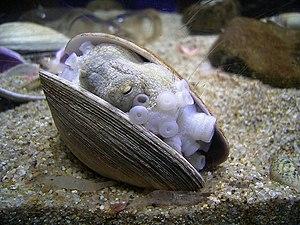
La pieuvre ocellée ou poulpe ocellé est une espèce de mollusque de la famille des octopodes vivant dans le nord-ouest de l'océan Pacifique.
Cette page a pour objet de présenter un arbre phylogénétique des Cephalopoda, c'est-à-dire un cladogramme mettant en lumière les relations de parenté existant entre leurs différents groupes, telles que les dernières analyses reconnues les proposent. Ce n'est qu'une possibilité, et les principaux débats qui subsistent au sein de la communauté scientifique sont brièvement présentés ci-dessous, avant la bibliographie.